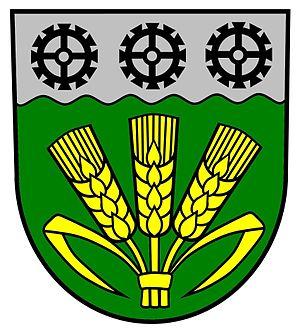
Elstertrebnitz est une commune de Saxe, située dans l'arrondissement de Leipzig, dans le district de Leipzig.